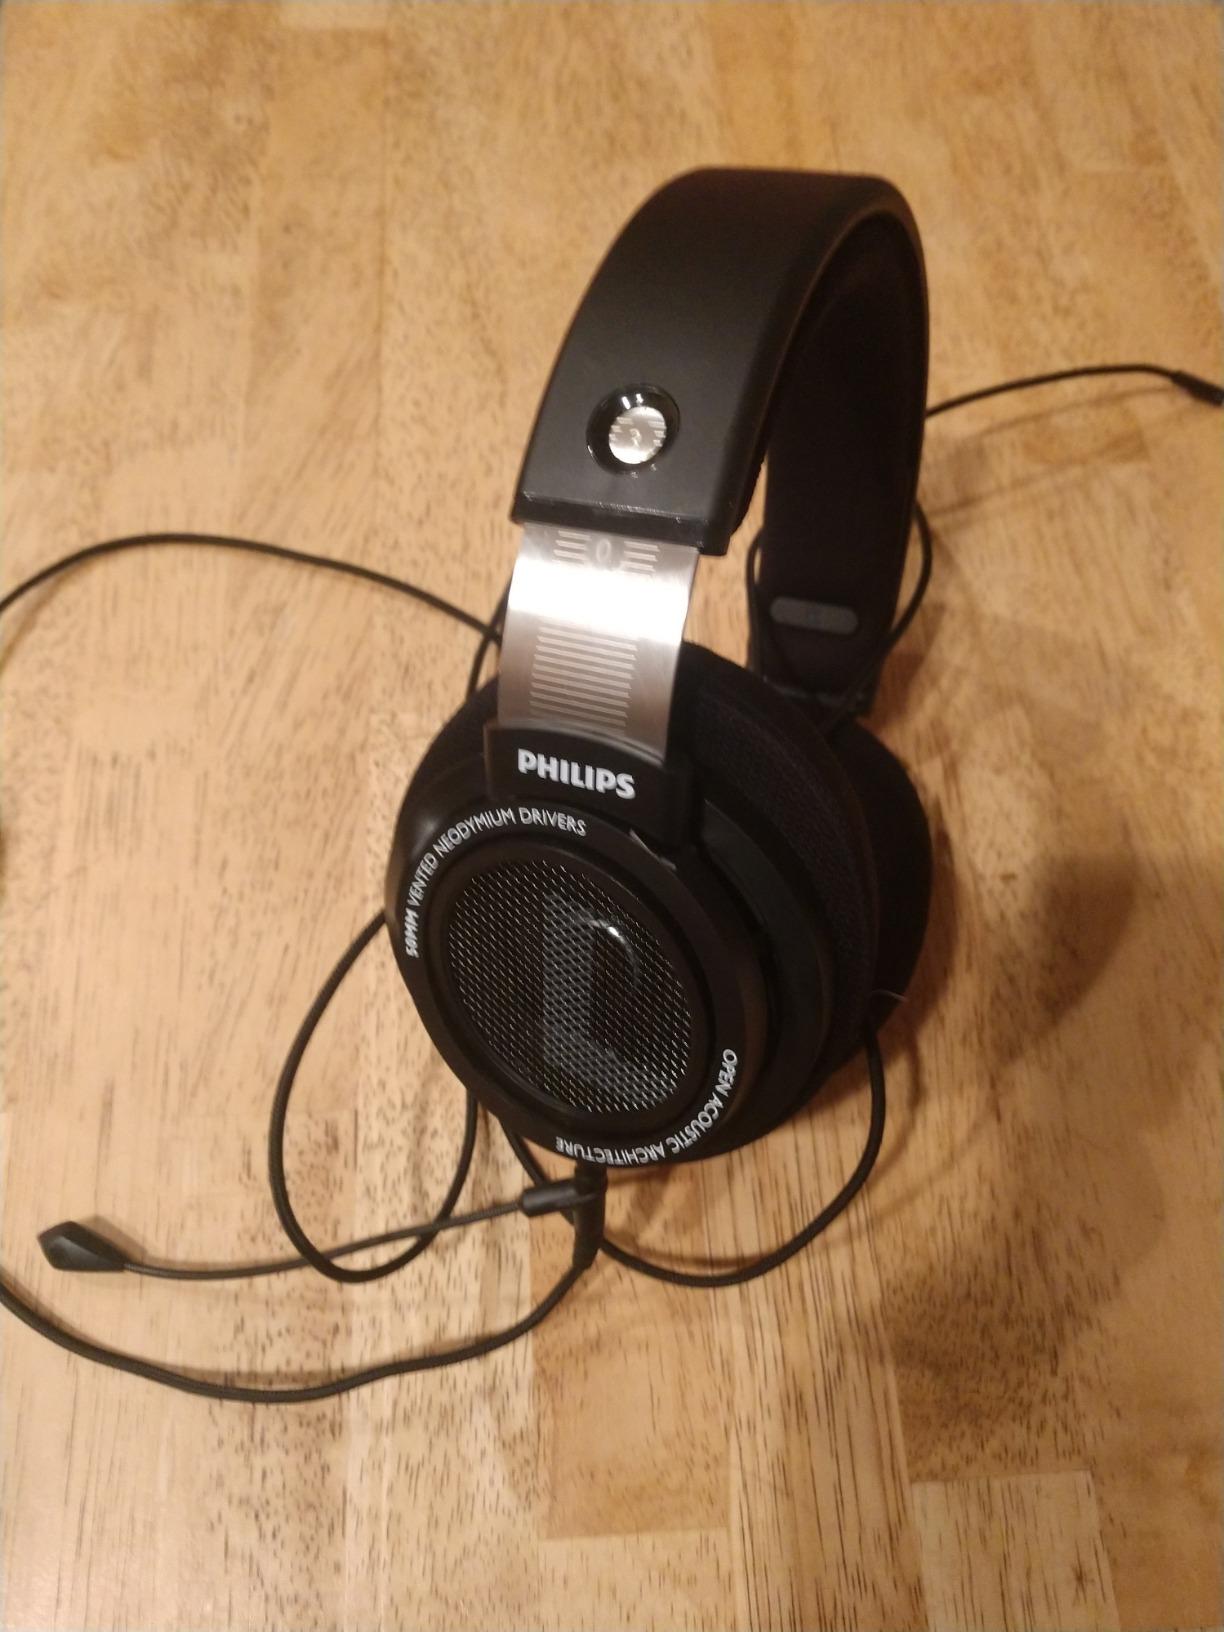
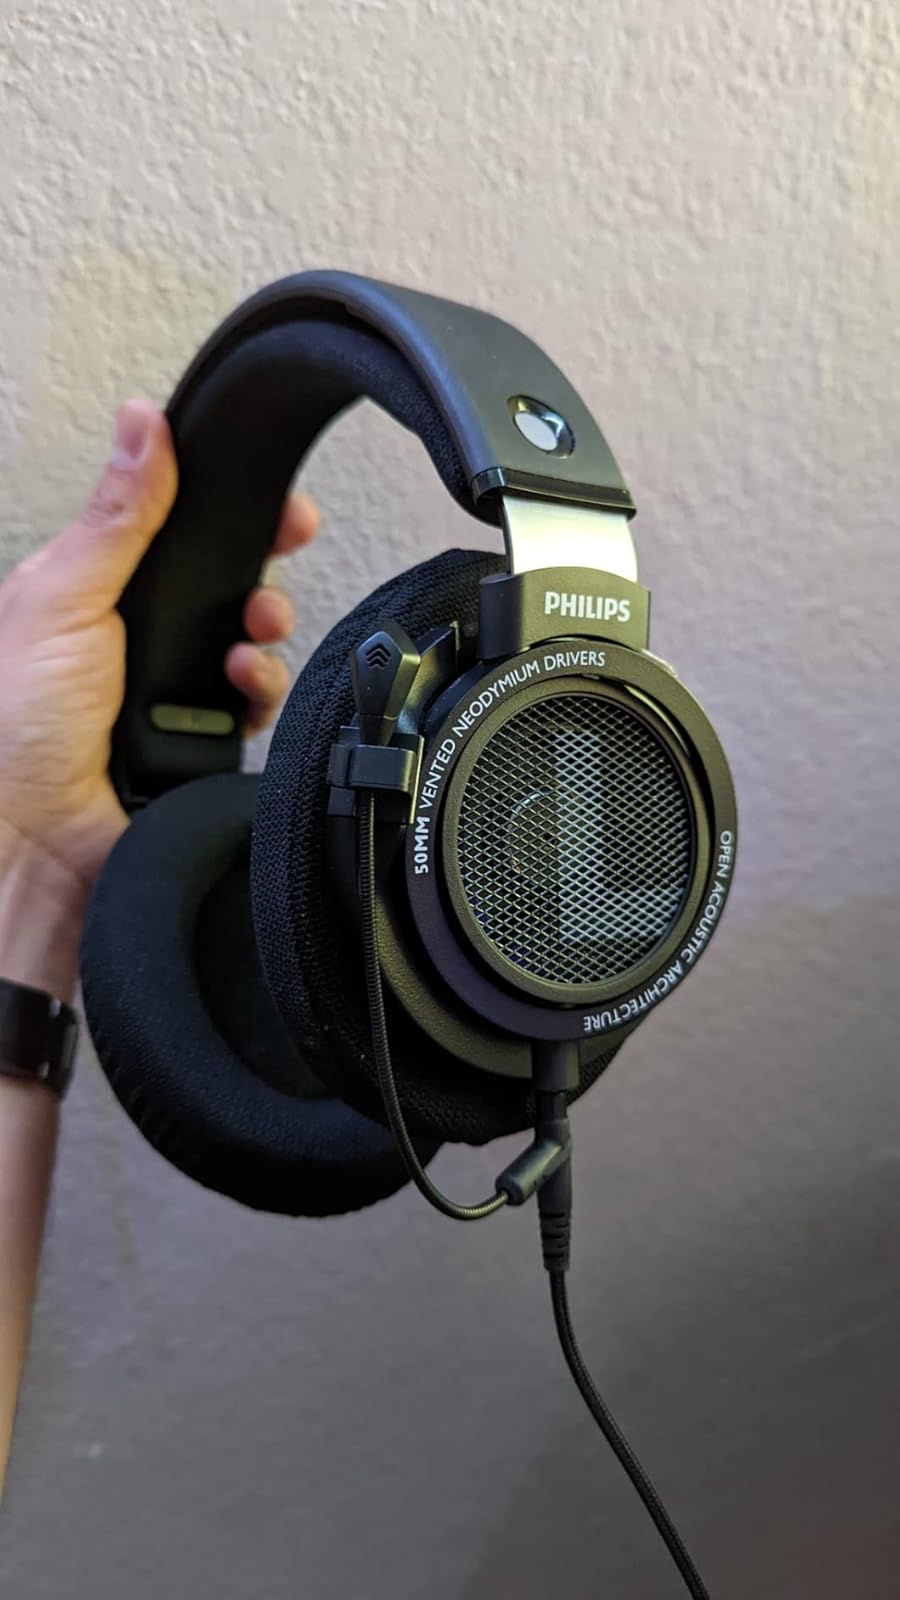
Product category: headphones
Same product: yes